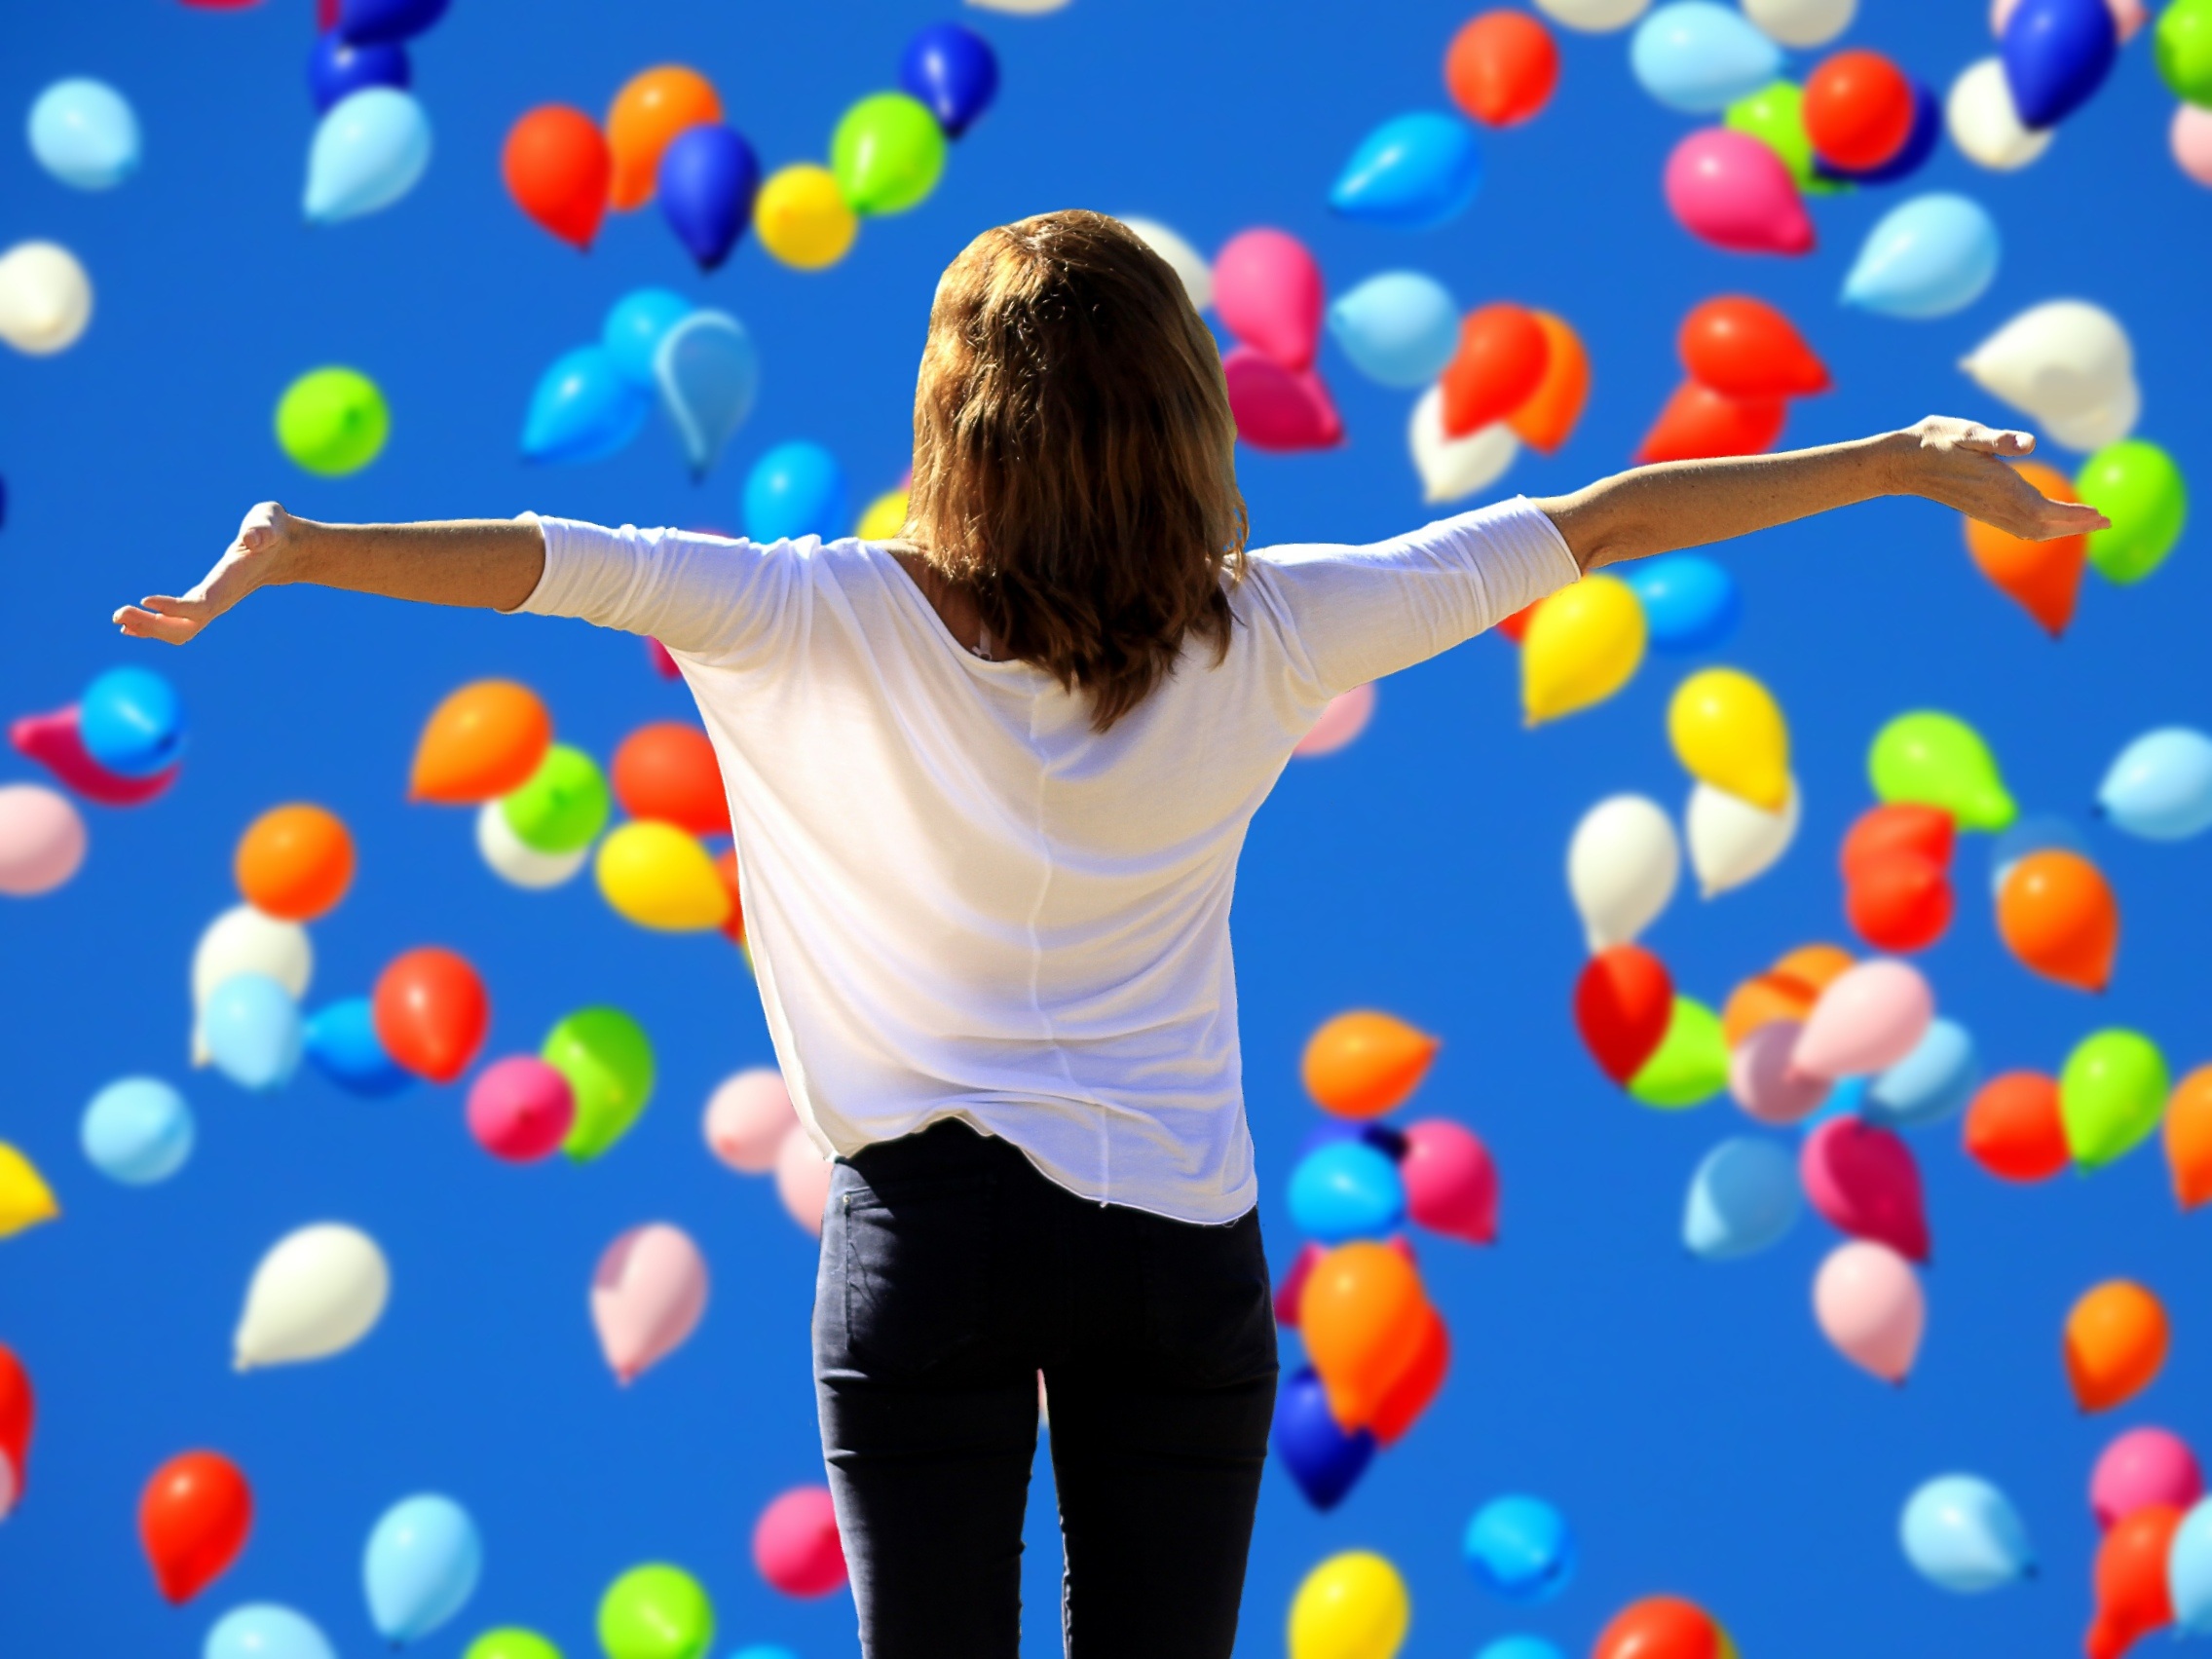
play, balloon, toy, motivation, happiness, courage, joy, satisfaction, positive, self confidence, joy of life, frohsinn, lust for life, say yes to the live, think positive